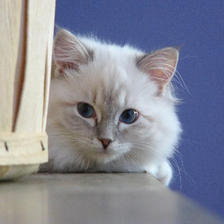
Species: cat
Breed: Ragdoll